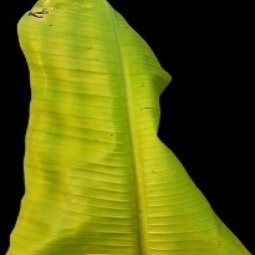
Label: Magnesium